Parthenon Frieze

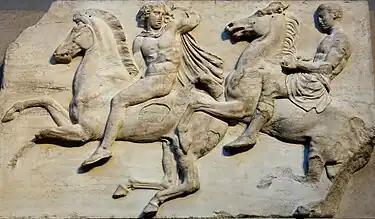
Cavalry from the Parthenon Frieze, West II, 2–3, British Museum

The Parthenon frieze is the low-relief Pentelic marble sculpture created to adorn the upper part of the Parthenon's naos.